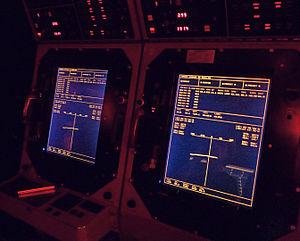
Écrans de contrôle à l'intérieur du sous-marin Onondaga
Le Site historique maritime de la Pointe-au-Père, anciennement connu sous le nom de Musée de la mer, est un complexe muséal situé à Rimouski dans la région du Bas-Saint-Laurent au Québec. Le musée a pris officiellement le nom de « Site historique maritime de la Pointe-au-Père » en 2007, car cette nouvelle appellation correspond mieux à sa réalité ainsi qu'à la personnalité du site de Pointe-au-Père, riche d'un passé maritime de 200 ans. Il est situé sur une pointe avancée dans le fleuve Saint-Laurent, la pointe au Père, où se trouvait jadis la station des pilotes du Saint-Laurent, et où se trouvent actuellement le quai et le phare de l'ancienne municipalité de Pointe-au-Père. Cette situation géographique est avantageuse pour le musée, car les visiteurs se retrouvent à proximité de la mer, dans un lieu baigné d'une forte ambiance maritime.
Le projet Onondaga est un projet du Site historique maritime de la Pointe-au-Père, un musée situé à Rimouski au Québec, pour convertir en navire musée le NCSM Onondaga, un sous-marin de la Marine royale canadienne désarmé en juin 2000. Lancé par le Musée canadien de la guerre d'Ottawa en 2000, le projet de conversion de l’Onondaga est abandonné par ce musée en 2002 par manque de financement. Le SHMP, qui s'intéresse à un projet de sous-marin musée depuis 2000, réalise une étude de faisabilité en 2003 démontrant le potentiel de rentabilité du projet et fait l'acquisition de l’Onondaga en 2005.
Le NCSM Onondaga (S73) est un ancien sous-marin de la Marine royale canadienne des Forces armées canadiennes transformé en navire musée à Rimouski au Québec depuis 2009. Il fait partie de la classe Oberon, une série de sous-marins à propulsion conventionnelle de conception britannique construits dans les années 1960 et 1970. Il a été acquis en 1963 lors d'une commande de trois sous-marins jumeaux effectuée dans le contexte de la guerre froide qui a permis au Canada de se doter d'une flotte permanente de sous-marins. Son nom et ses armoiries rappellent le peuple amérindien des Onondagas vivant en Ontario.